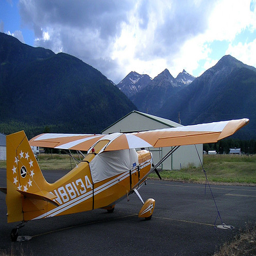
a small airplane sits empty on a runway in the mountains
An orange monoplane is tied down on the tarmac.
A small yellow and white plate sitting on top of a tarmac.
An orange and white plan parked with mountains in the distance.
A small orange airplane with mountains in the distance.